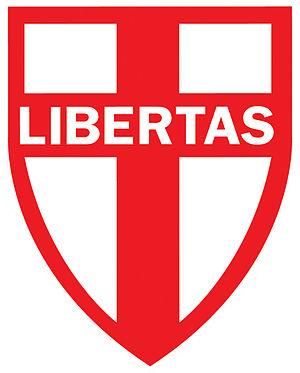
Anselme Réan fut un médecin et homme politique valdôtain, un des pères du nationalisme valdôtain. Il peut être considéré comme l’un des plus importants protagonistes valdôtains de la vie politique culturelle mais aussi religieuse de son temps. Ayant une propension naturelle et continue pour l'écriture et la politique, c'était un catholique fervent et sa pensée politique et religieuse était proche du catholicisme d'inspiration libérale. Son engagement alla de la lutte en faveur de l’ouverture de l’Église aux problématiques sociales à la défense acharnée de la langue française.